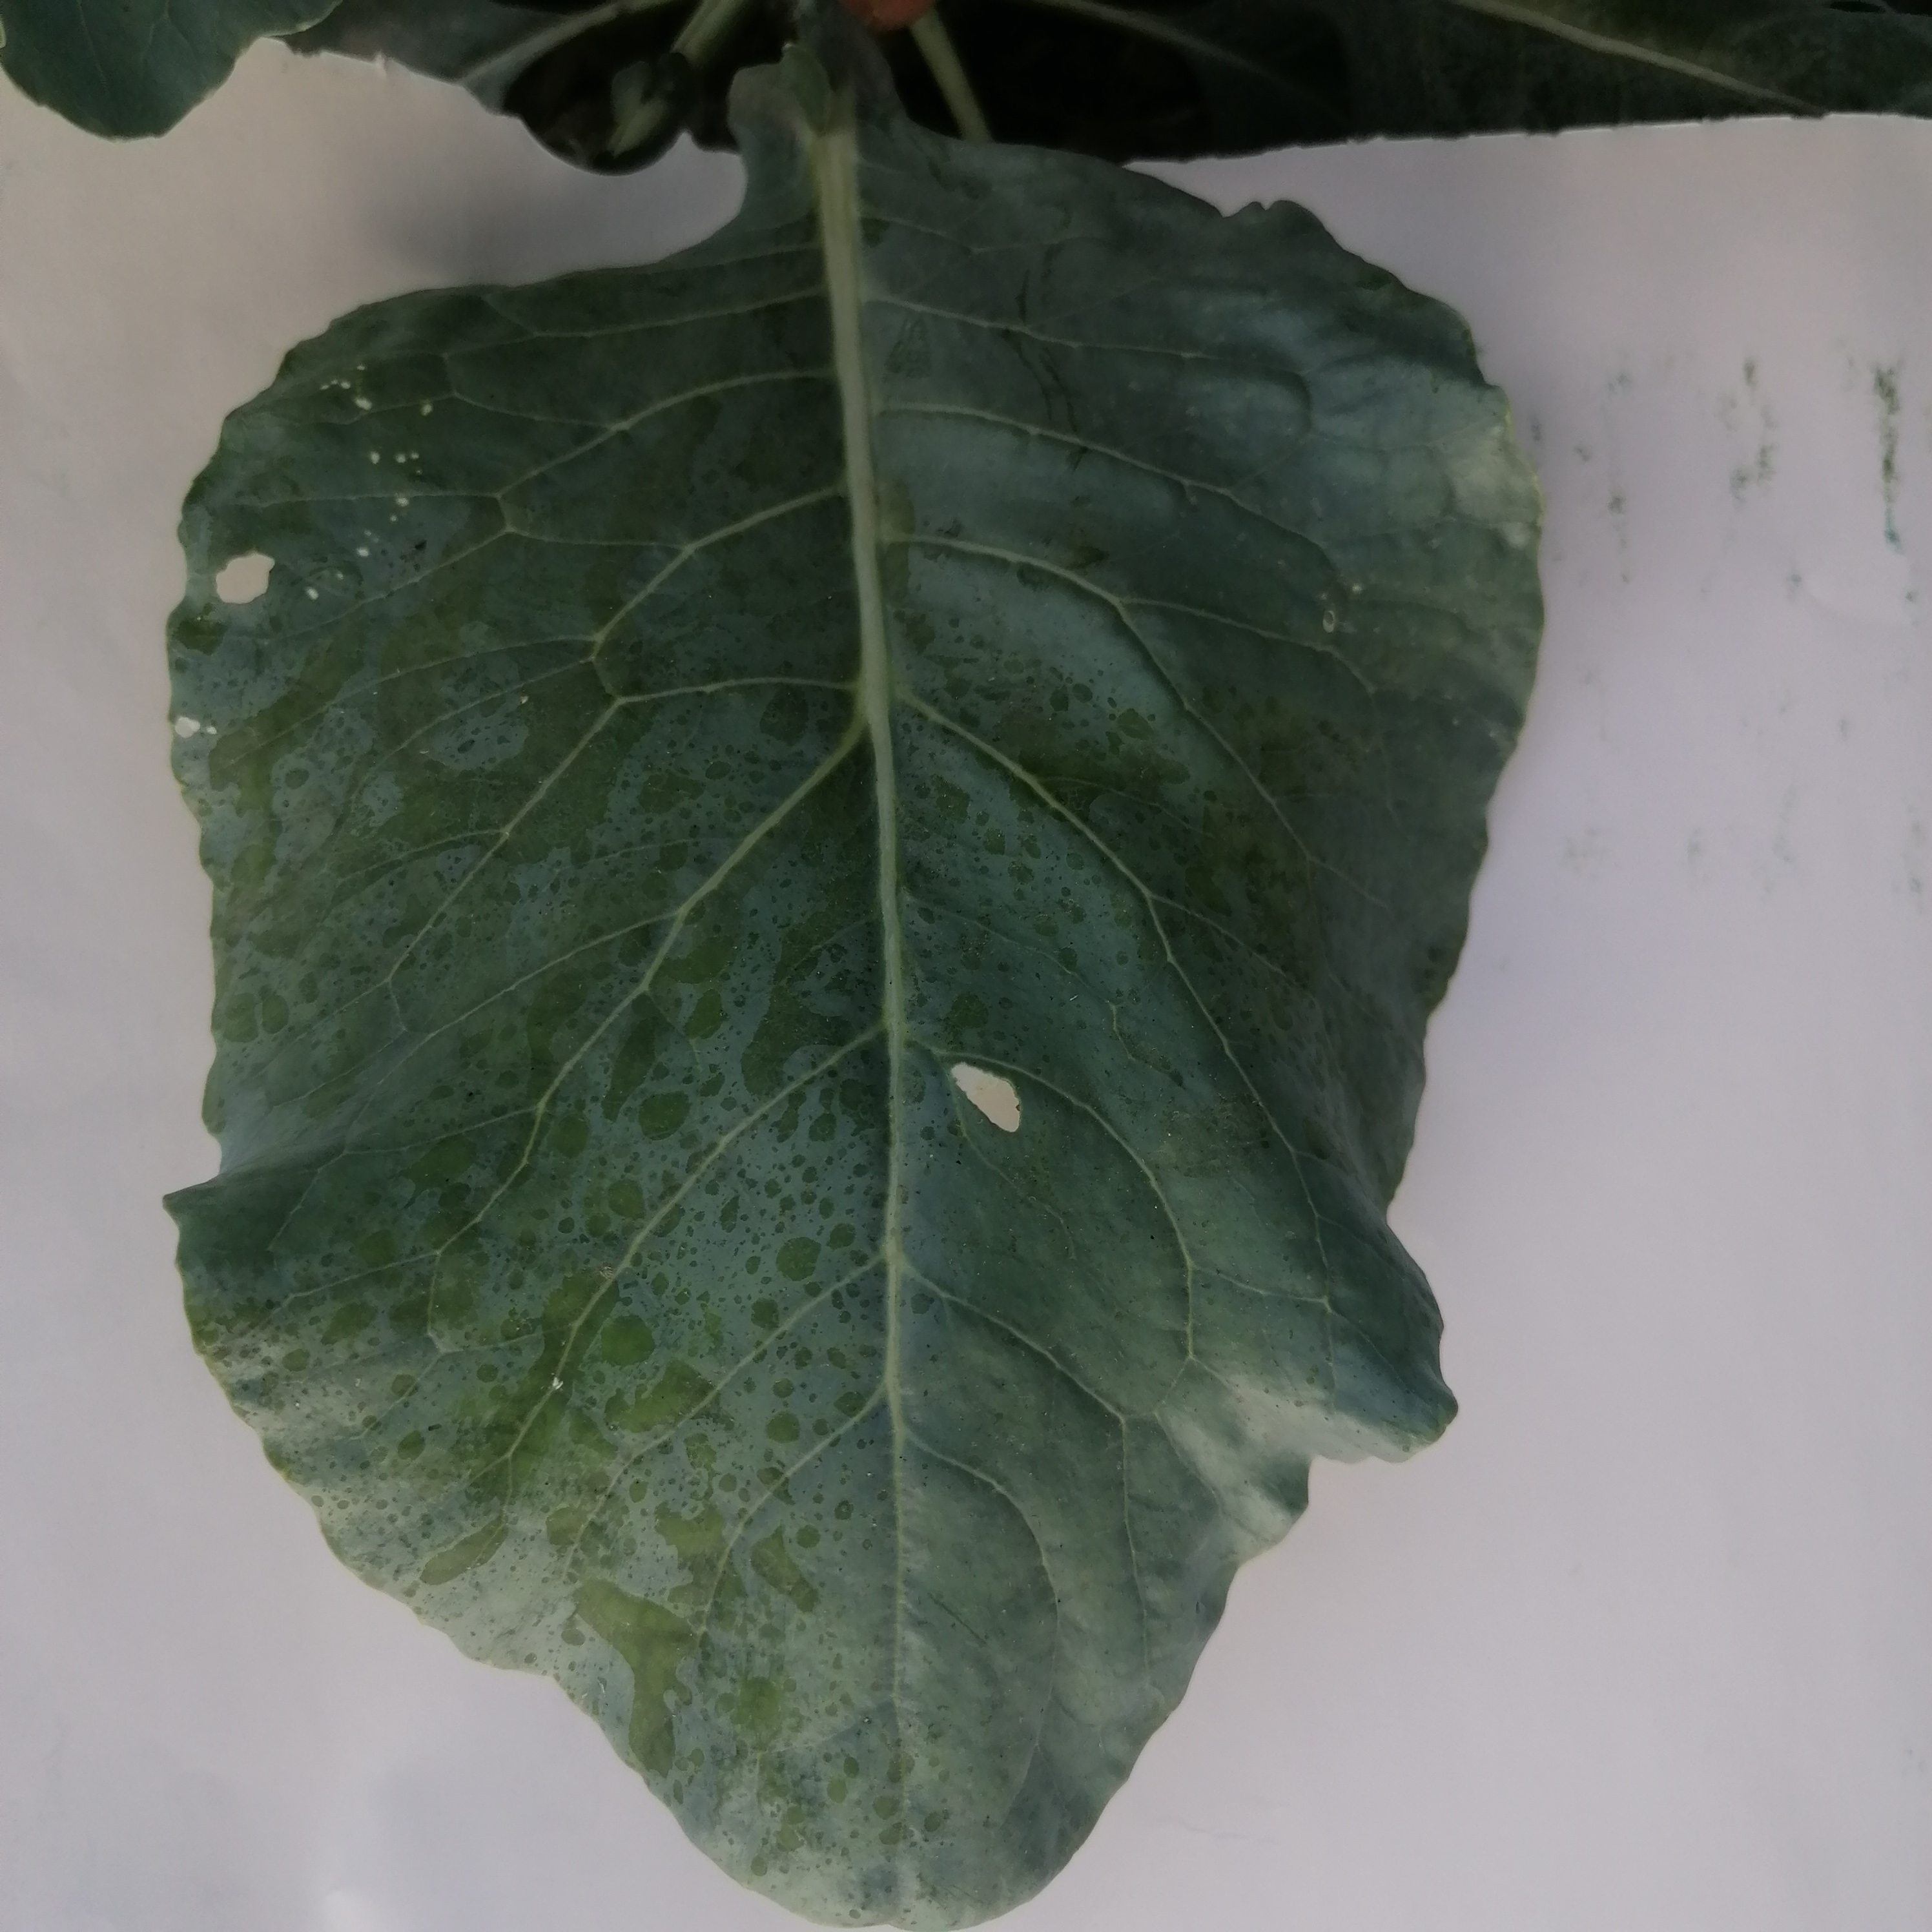
Label: Insect Hole